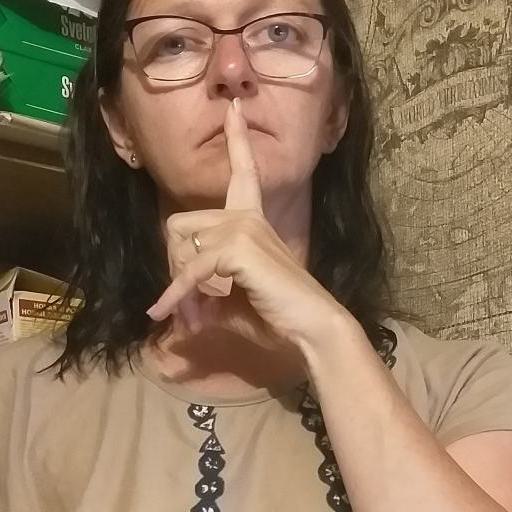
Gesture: mute